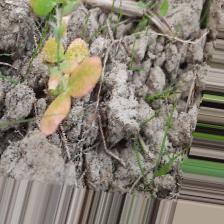
Label: Lentil Rust